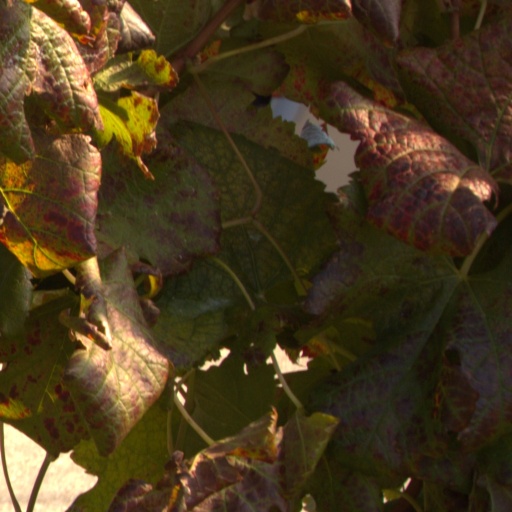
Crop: grape